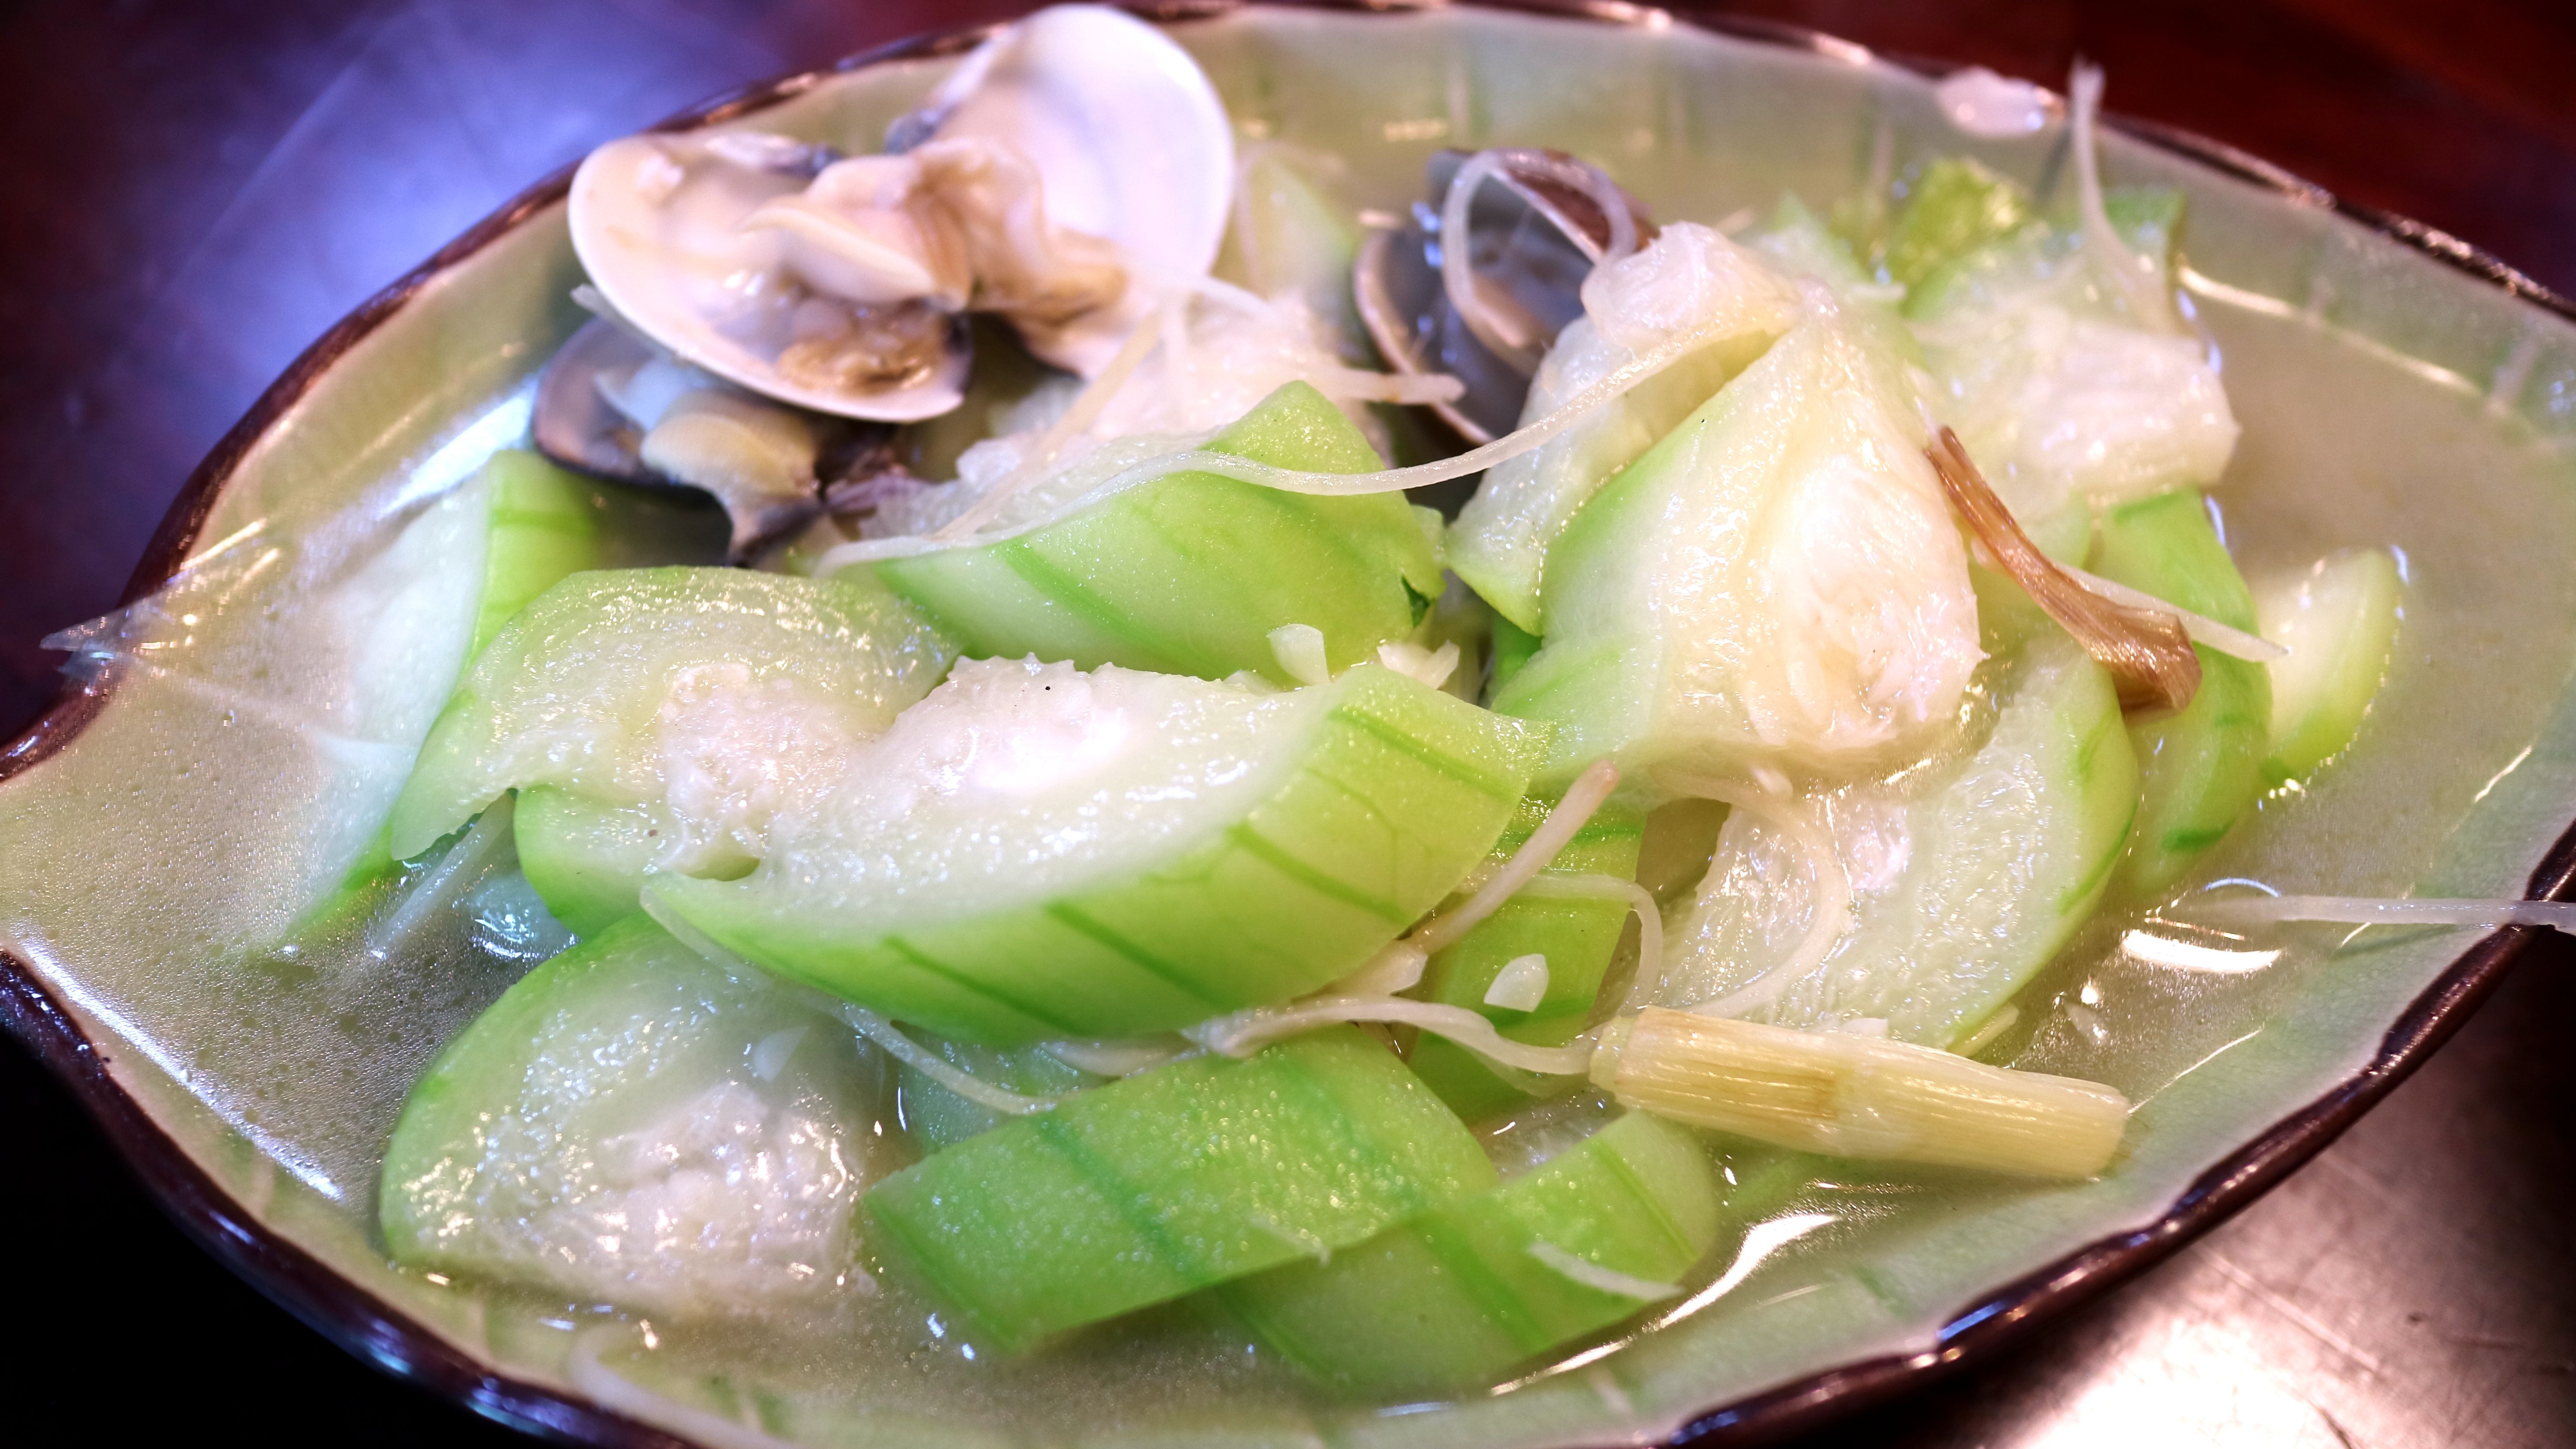
dish, food, chinese, produce, vegetable, seafood, gourmet, cuisine, material, clam, asian food, leek, chinese food, chafing dish, sponge gourd, clam sponge gourd